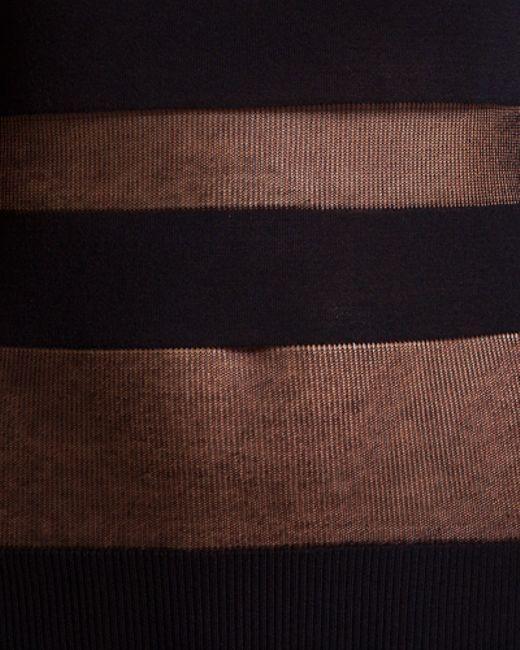
Kaffeebrauner und schwarzer elastischer Pullover Material